Media Key Block

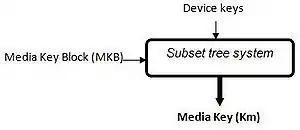
Process to obtain the "Media key", from the "MKB" and the "Device Keys"

The reproduction device will have available its own keys, unique for each model, called Device Keys. These keys are conceded by the "AACS" organization. In the moment of the reproduction, one of these keys will decrypt the "MKB" contained on the disc and as a result of this process we obtain the "Media key".